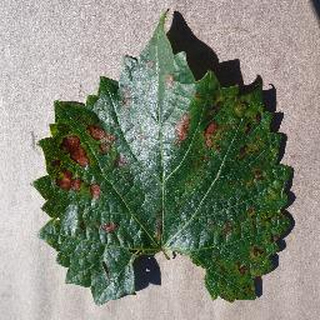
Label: grape_esca_black_measles